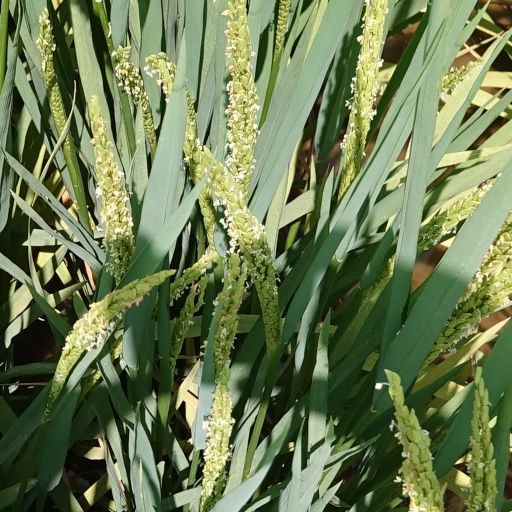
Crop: rice